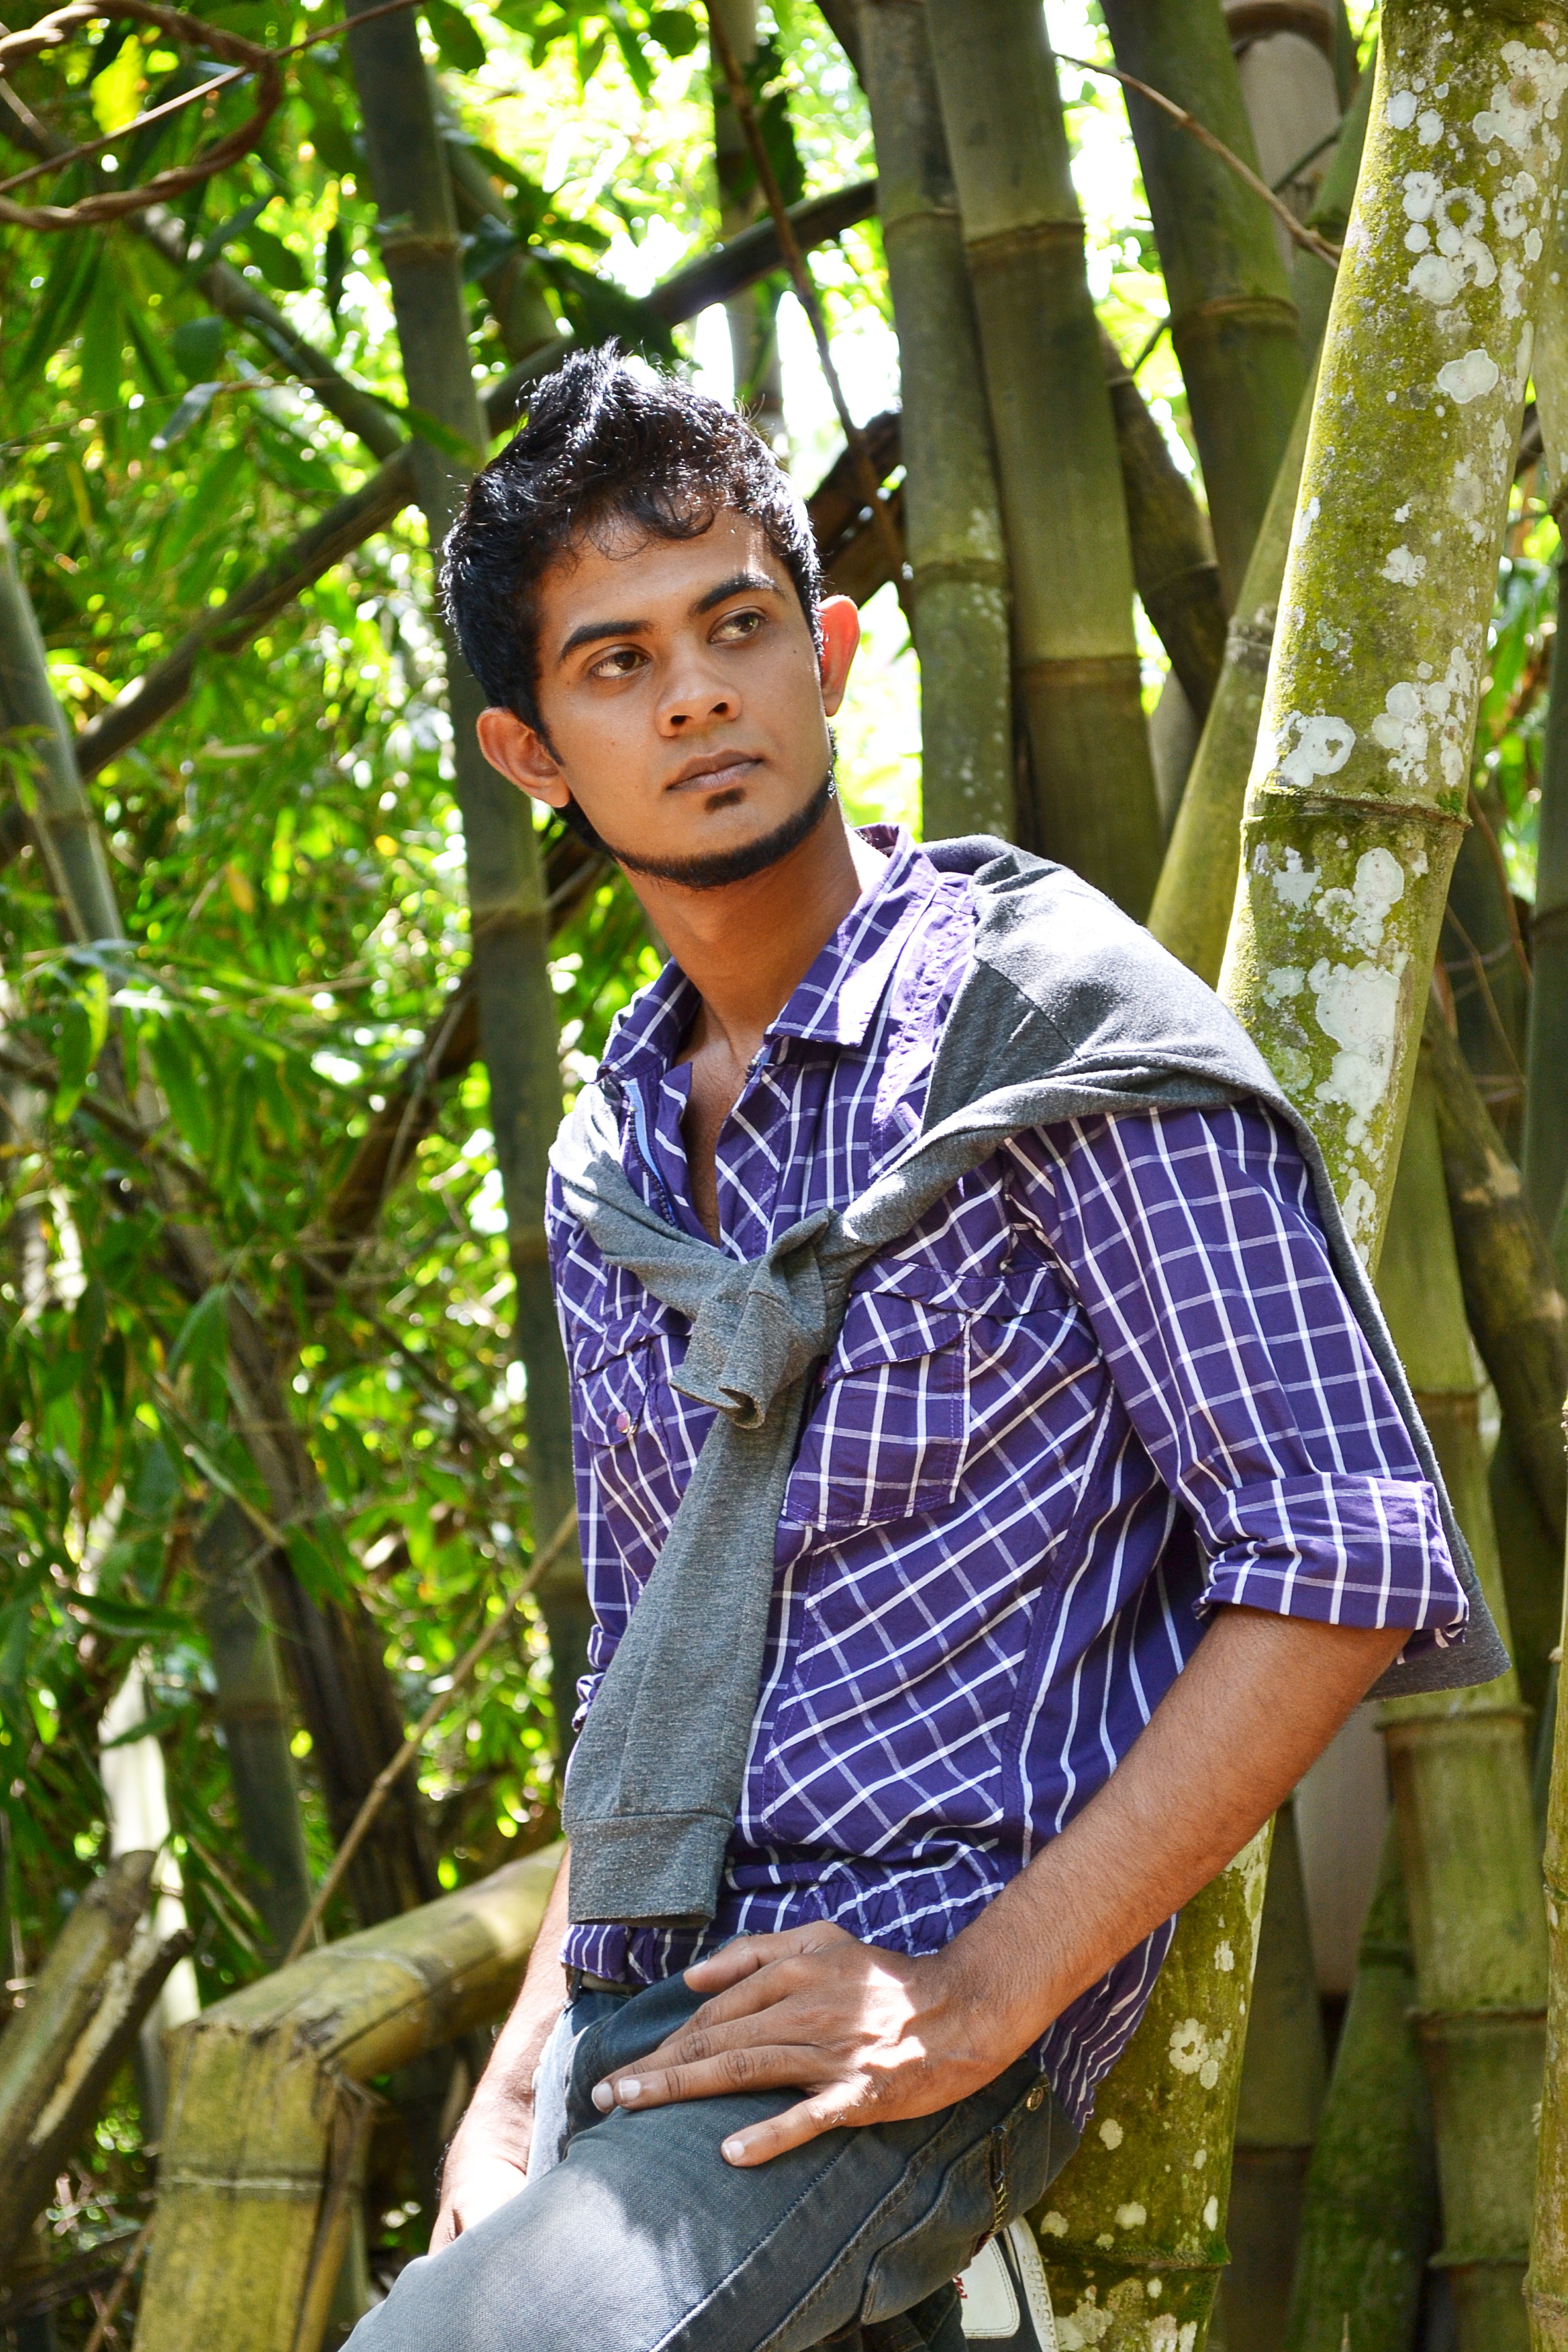
man, nature, forest, person, people, flower, boy, male, model, young, spring, jungle, youth, child, fashion, garden, pose, sri lanka, ceylon, photo shoot, mawanella, peradniya